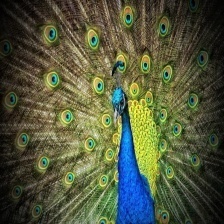
Species: PEACOCK
Scientific name: PAVO CRISTATUS